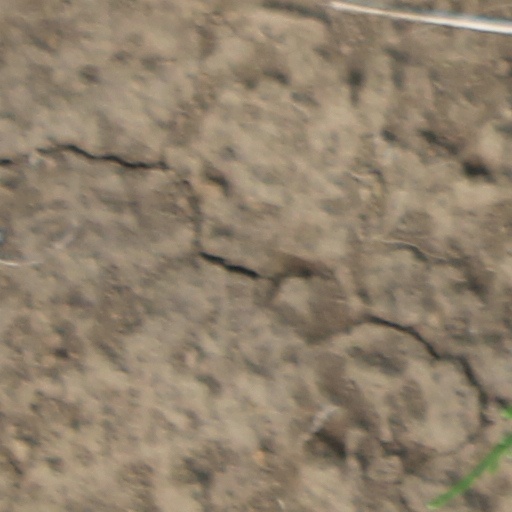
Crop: wheat